Anna Frolova

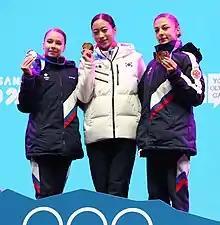
Podium at the 2020 Winter Youth Olympics in Lausanne: You Young (KOR), Ksenia Sinitsyna (RUS) and Anna Frolova (RUS) (right)

"Small medals for short and free programs awarded only at ISU Championships."